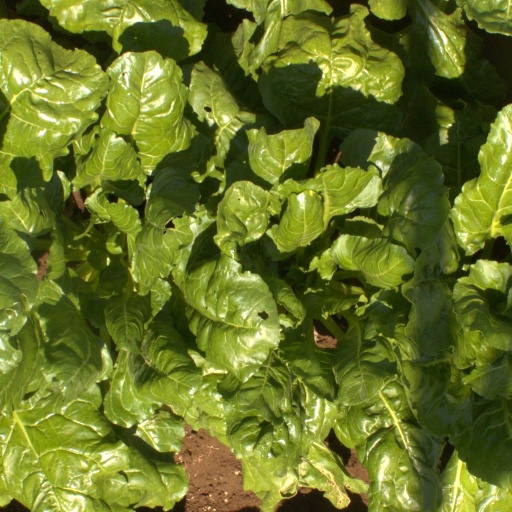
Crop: sugar beet